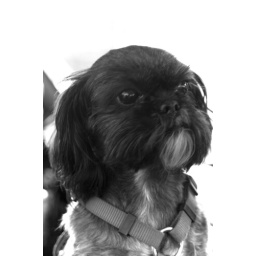
this cute little guy was giving me grief for being anywhere near his truck